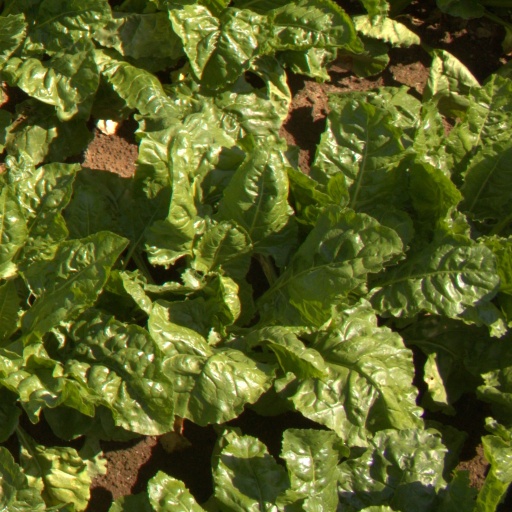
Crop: sugar beet